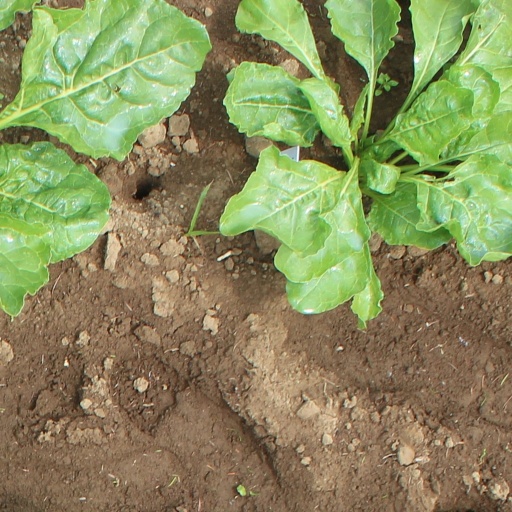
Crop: sugar beet